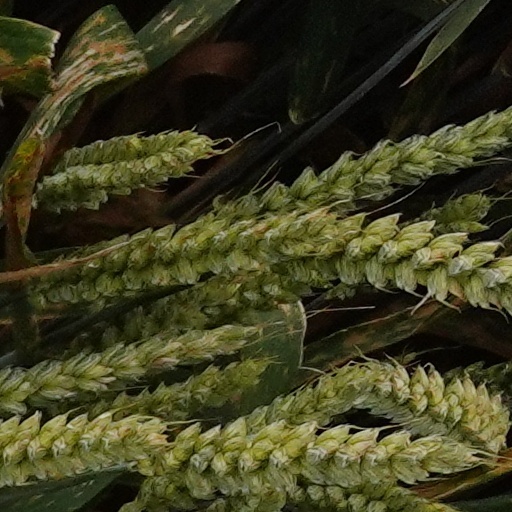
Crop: wheat